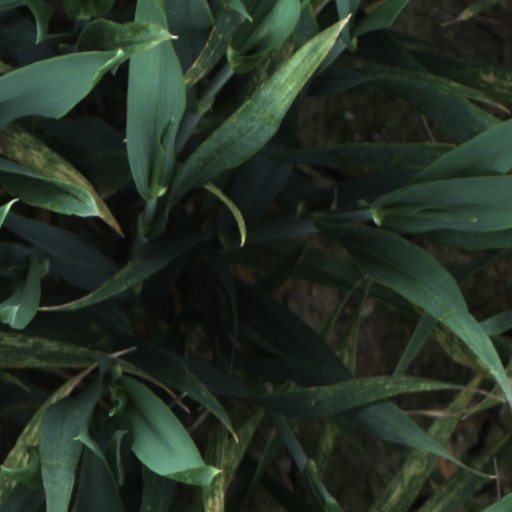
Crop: wheat